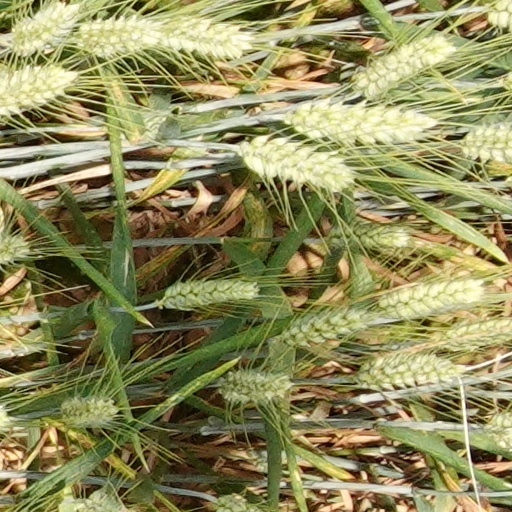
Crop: wheat